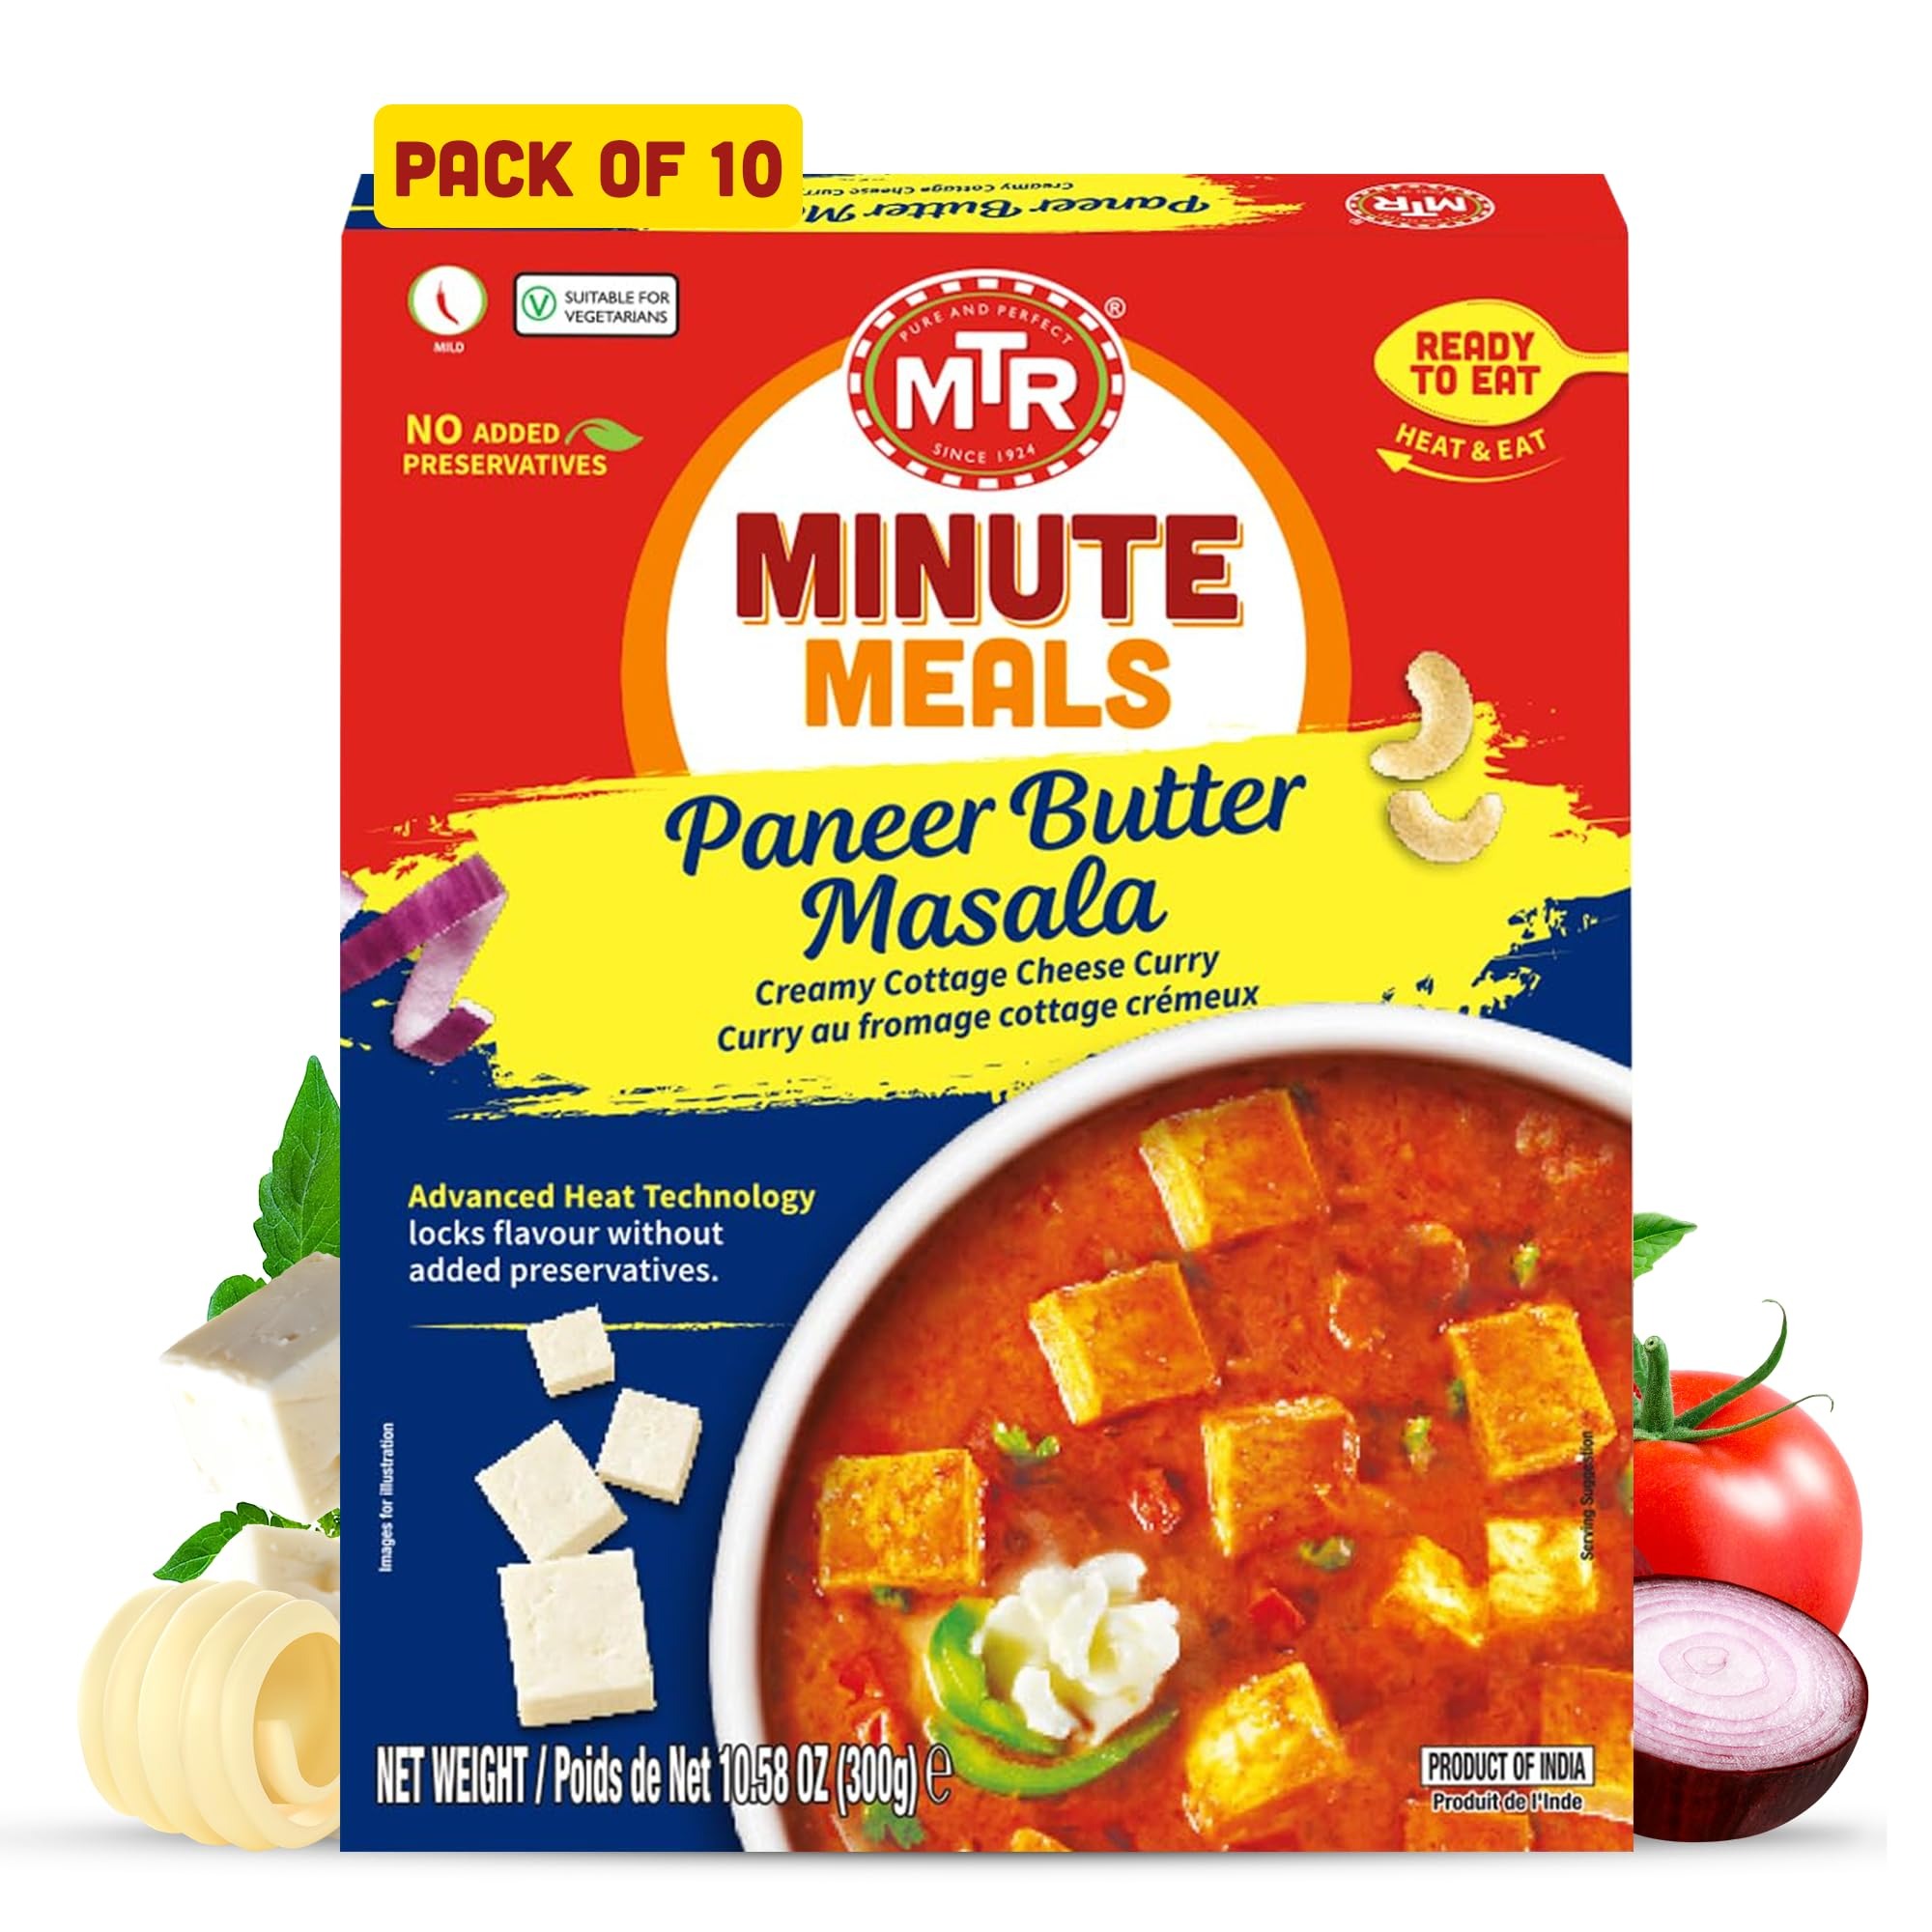
Item Name: MTR Ready To Eat Paneer Butter Masala Pack Of 10 (300 Gm Each)
Bullet Point 1: Tender chunks of cottage cheese cooked in rich butter. MTR Paneer Butter Masala Mix is made with 100% natural ingredients. It is free from flavorings, colors and preservatives. Great with chapatis and Basmati rice, a tasty meal, anytime, anywhere!
Bullet Point 2: MTR Tip: Serve with Indian flatbread like Naan, Roti, Chapati, Paratha or Rice
Bullet Point 3: Quick & tasty meal fix, anytime anywhere. Heat, Eat, Repeat! Suitable for Vegetarians, Just Heat and Eat - No Preperation, No added preservatives, No artificial colour, No Hydrogenated Fats, Gluten Free
Bullet Point 4: MTR's Promise: Great taste with No added preservatives or artificial colours!
Bullet Point 5: Store in a cool, dry & hygienic place. Do not use if the inner pack is leaking or bloated. Inner pouch once opened consume immediately
Product Description: Creamy Cottage Cheese Curry
Value: 1.0
Unit: Count

Price: 9.99